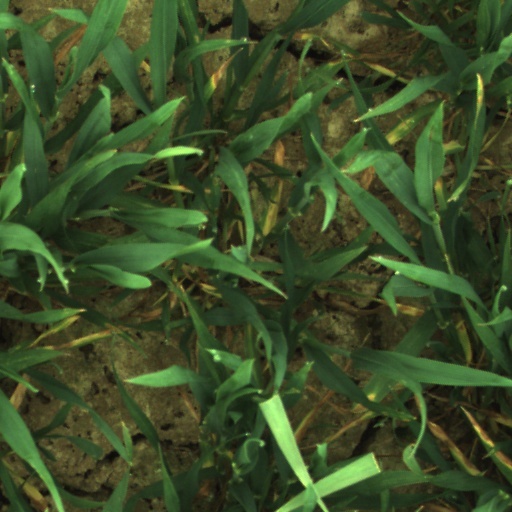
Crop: wheat